Mike MacIntyre

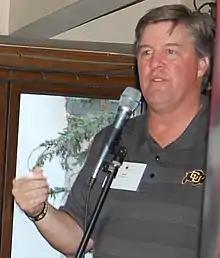
MacIntyre at a fundraiser in 2013

George Michael MacIntyre (born March 14, 1965) is an American football coach who serves as a defensive analyst for Mississippi State. He previously served as the head football coach at FIU.